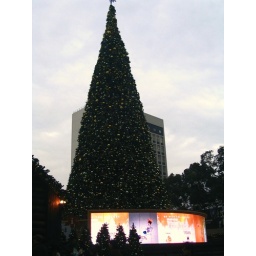
the rotating signs below the tree is just so Hong Kong